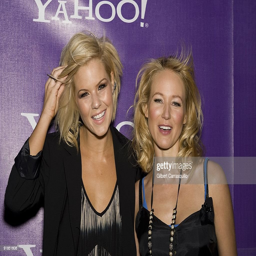
pop rock artist and country artist attend the it 's